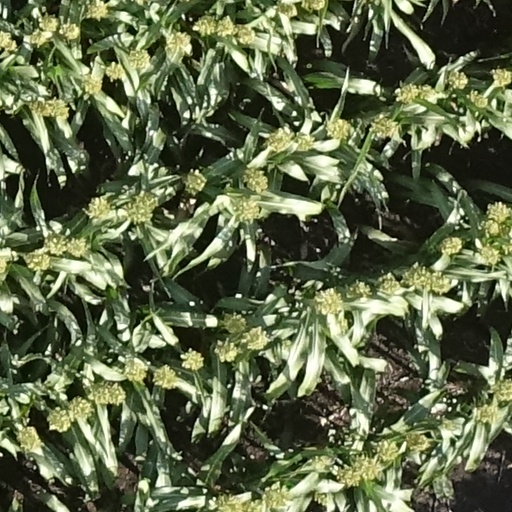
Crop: sorghum